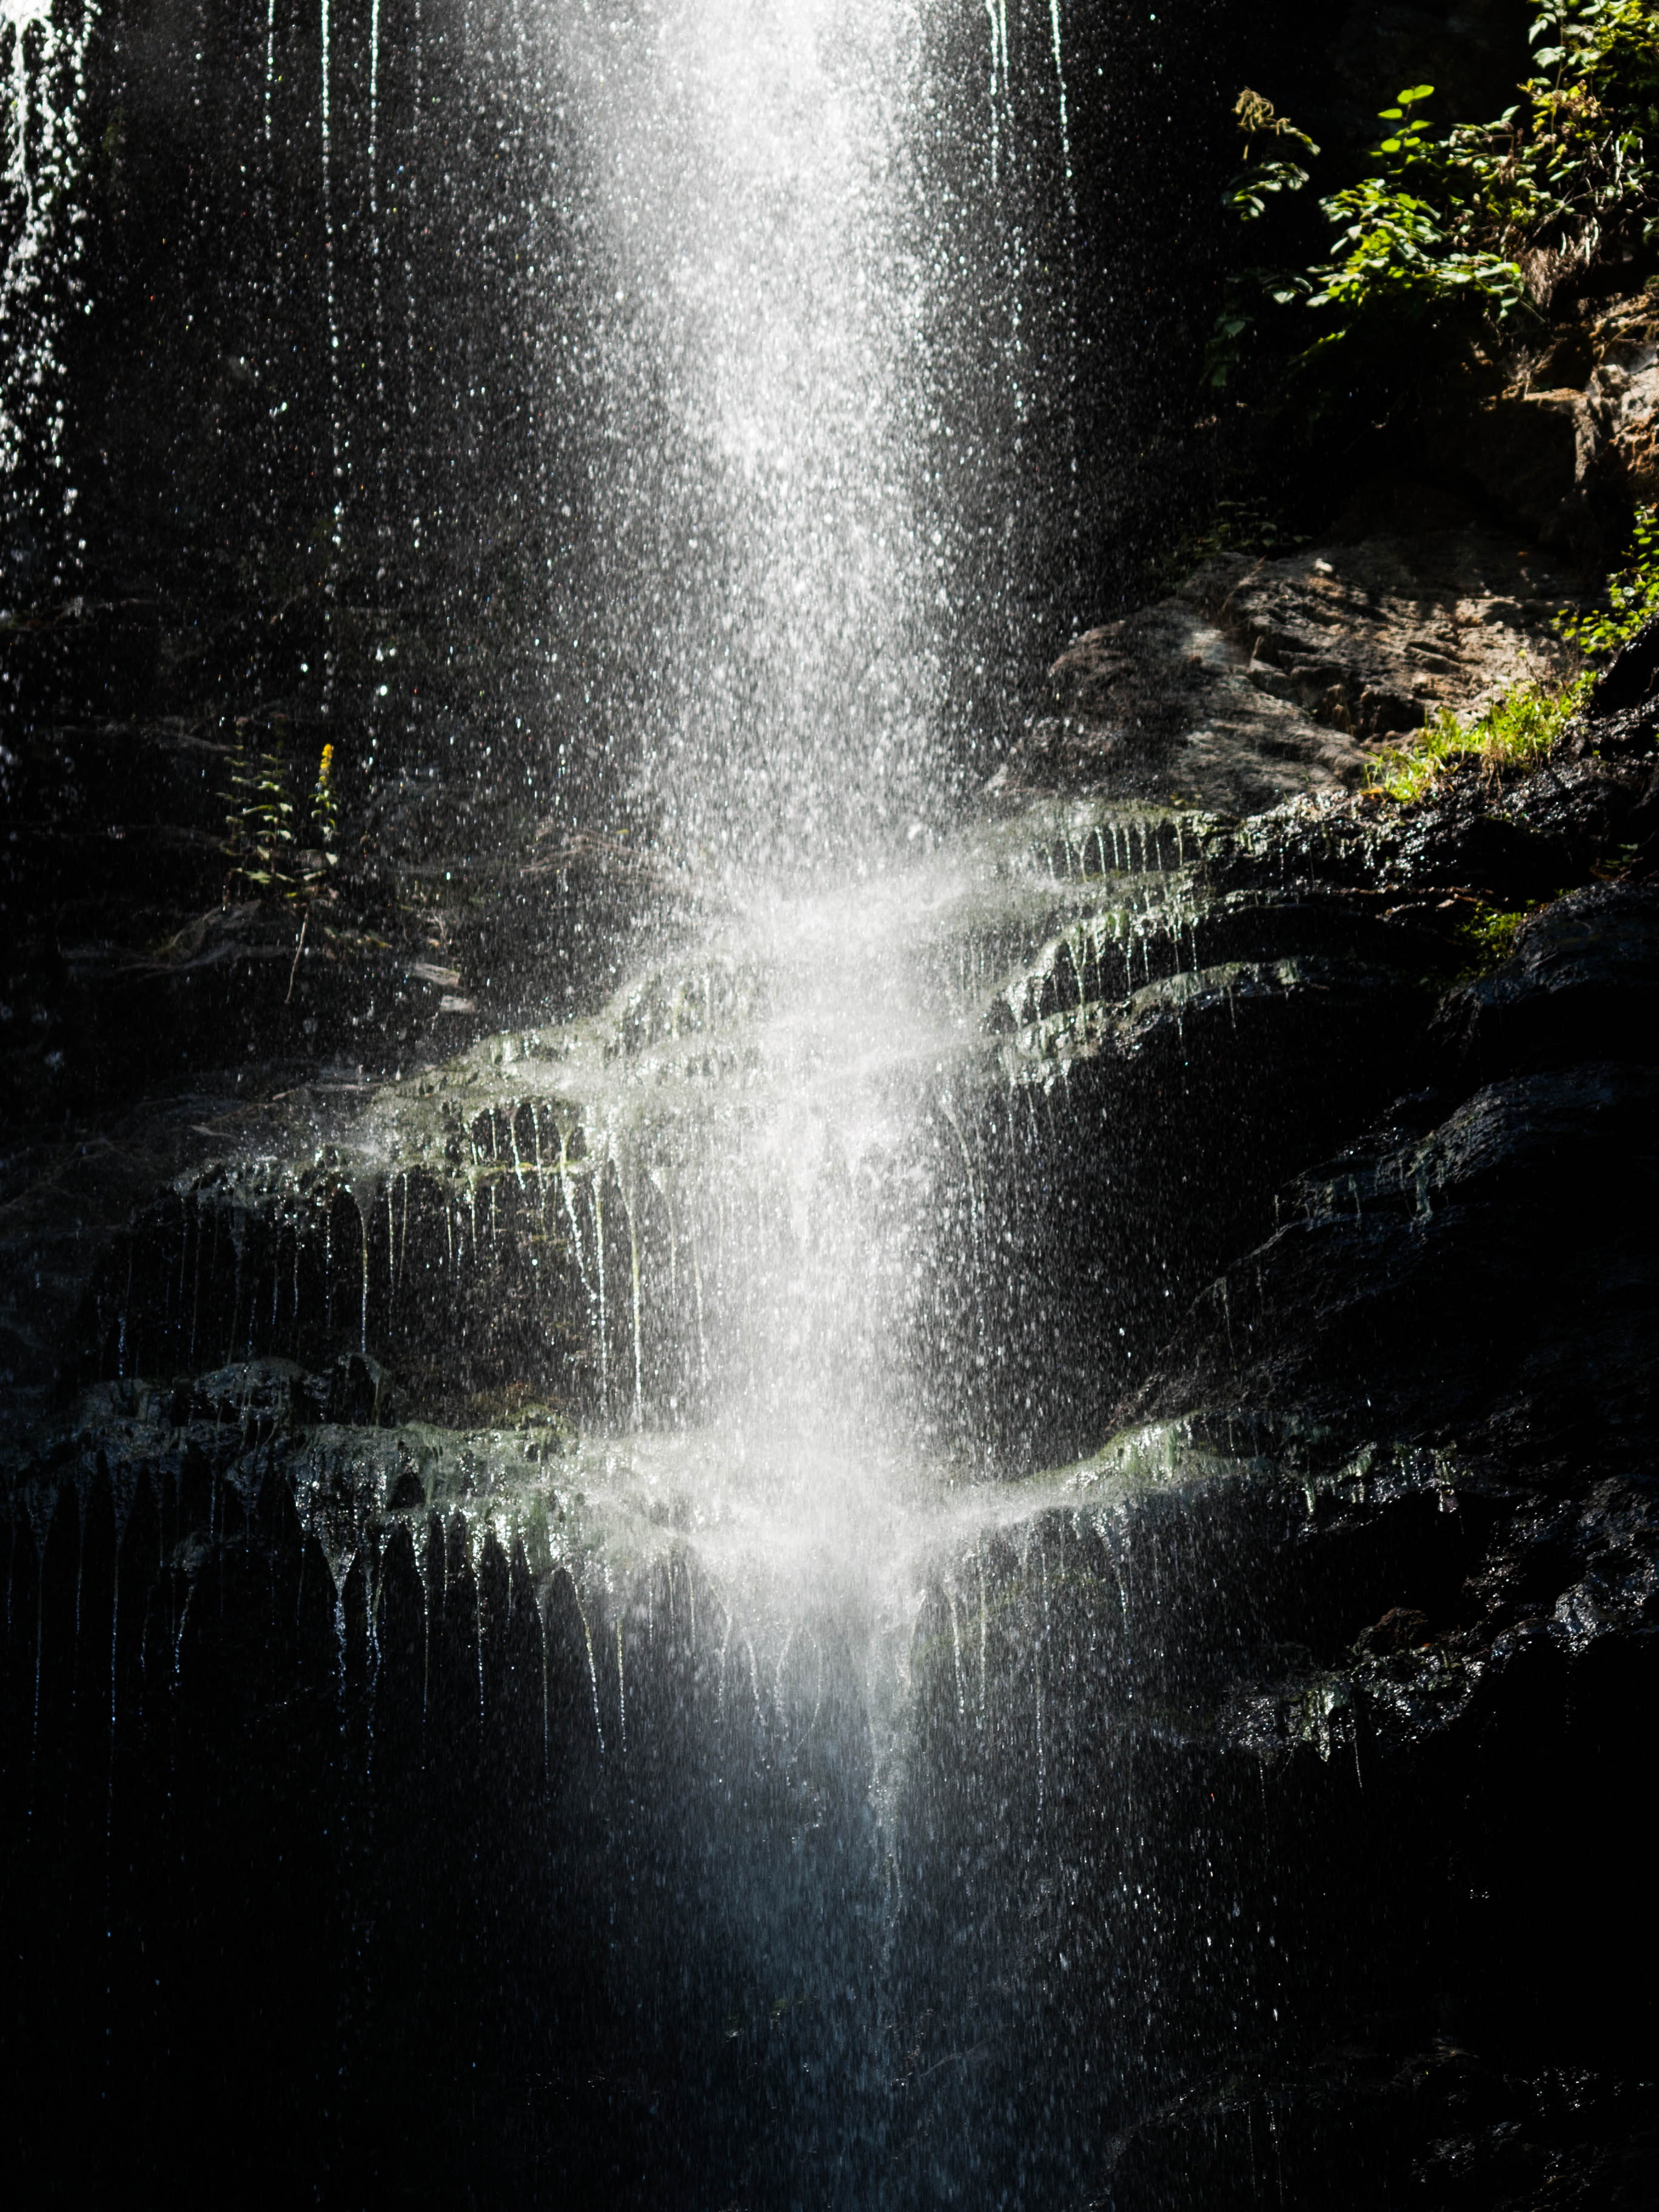
water, nature, waterfall, black and white, sunlight, reflection, darkness, body of water, austria, water feature, carinthia, atmospheric phenomenon